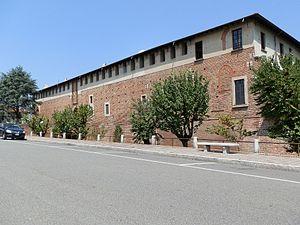
Détail du château a Bereguardo